Alexandros Diomidis

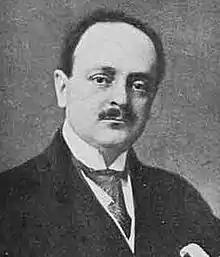

Alexandros Diomedes (3 January 1875 – 11 November 1950) was a governor of the Central Bank of Greece who became Prime Minister of Greece upon the death of Themistoklis Sophoulis.